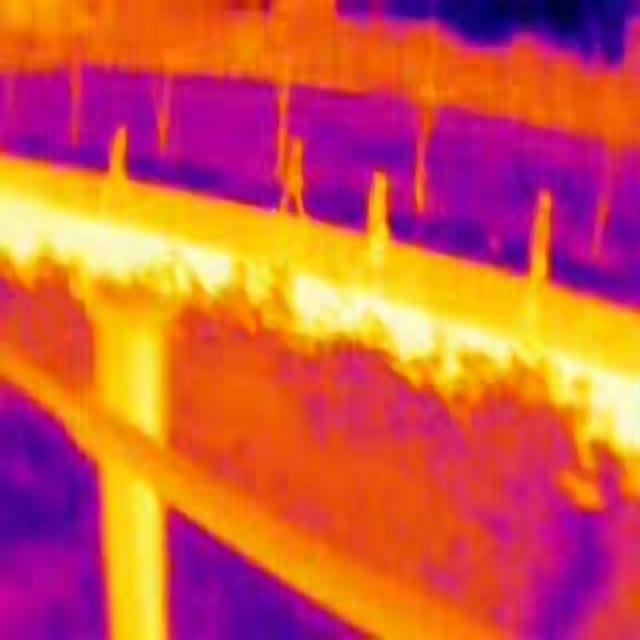
Detected objects:
label: person
label: person
label: person
label: person